Blaine Perkins

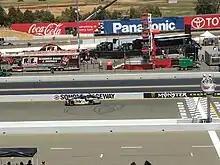
Perkins (No. 21) competing in the 2017 Carneros 200 at Sonoma Raceway.

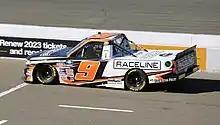
Perkins' No. 9 truck at Sonoma Raceway in 2022

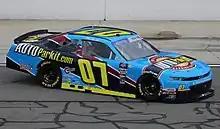
Perkins at Auto Club Speedway in 2023

Perkins made his debut in the West Series in 2015 at All American Speedway in Roseville, California, driving the No. 54 Toyota for Bill McAnally Racing, where he started 17th and finished 13th. After that, he secured a full-time ride in the series the following season with Steve Portenga Racing in their No. 21 car.